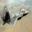
Label: airplane